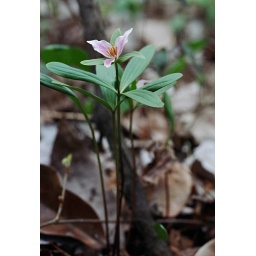
Texas trillium, Nacogdoches County, March '04Turning pink as it ages.Listed in Rare Plants of Texas book by Poole et al.